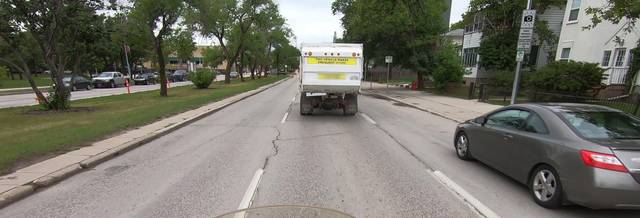
Region: Canada
Coordinates: 49.893, -97.118